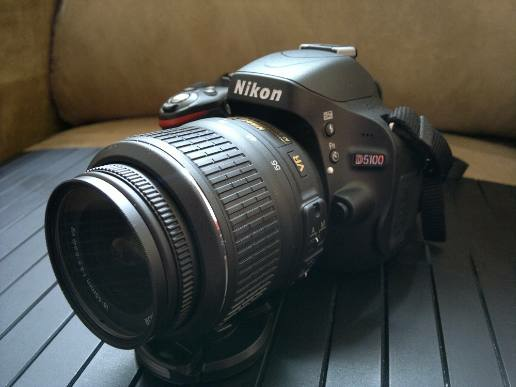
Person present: No